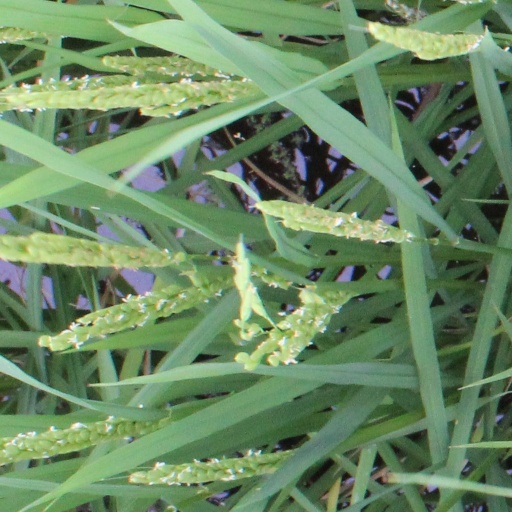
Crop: rice